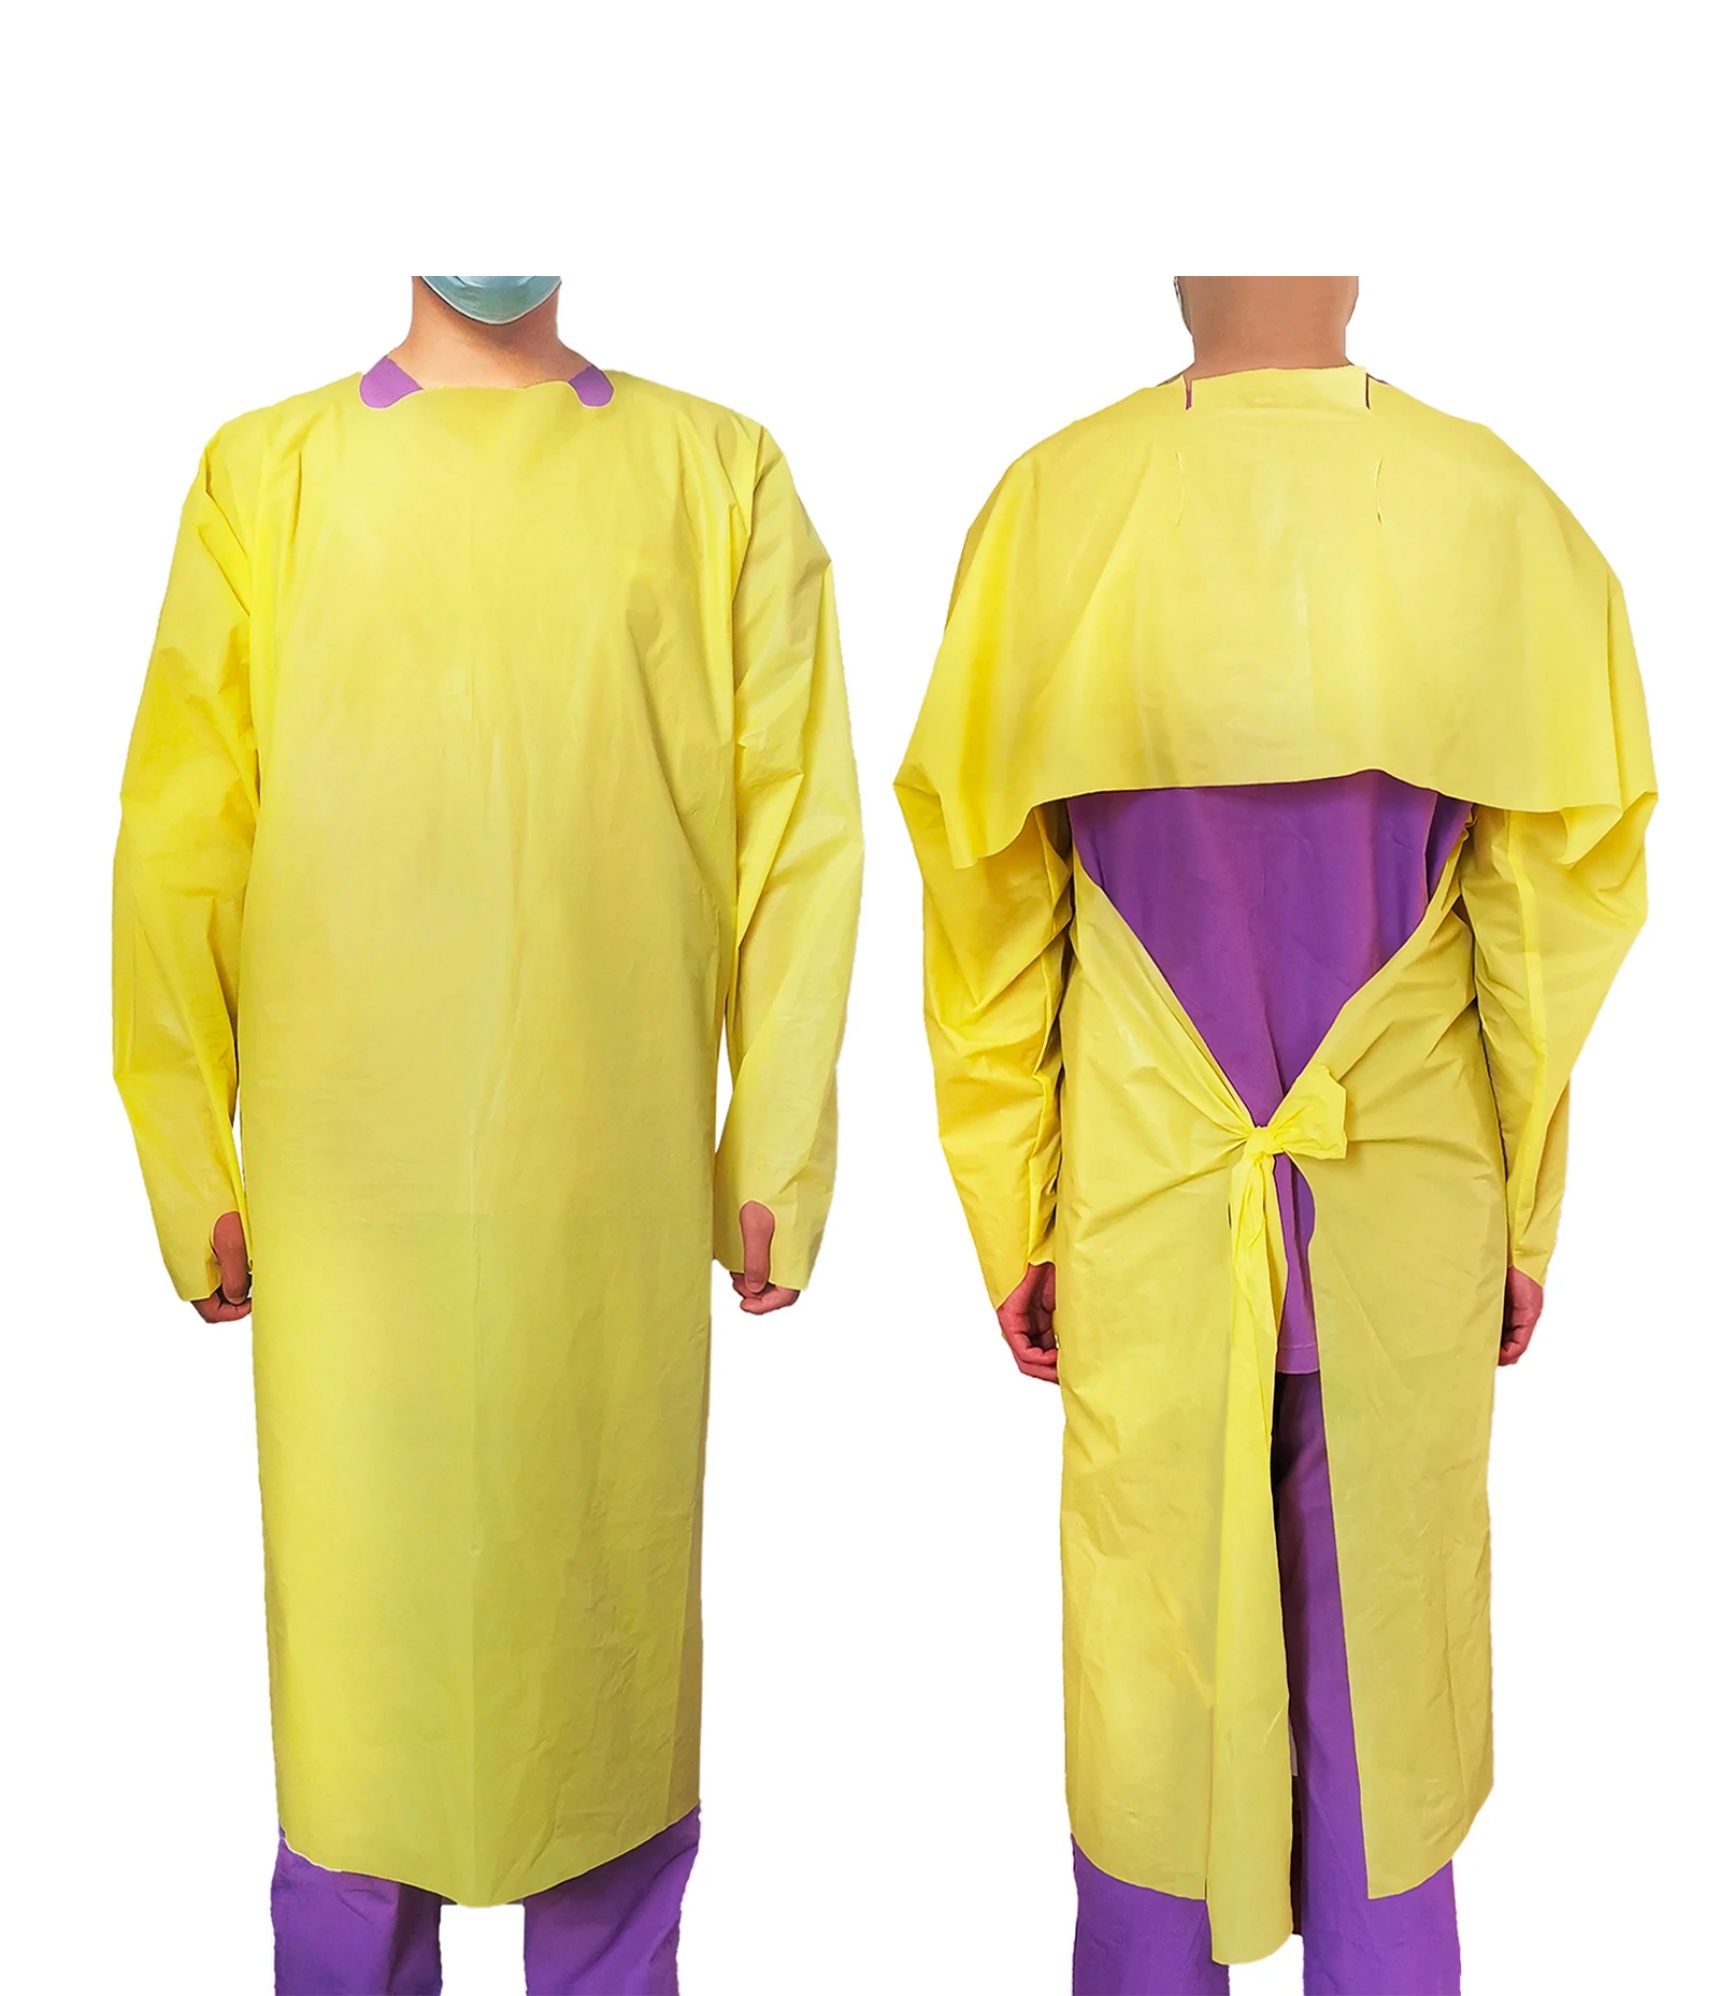
FDA 510(k), AAMI Level 3, Protective Gown - 25 GSM Yellow
Brand: AZAC Group
Available at Amazon .com ?? (click to shop Amazon) *** For bulk or wholesale orders, click to contact us *** FREE SHIPPING?? within the U.S. Plastic Disposable Gown - fast and easy tear-off AAMI Level 3 and p asses the synthetic blood & bacteriophage tests For moderate and high-risk environments (not for surgical room use) Made of 25 GSM material for better protection Texture-Embossed for better look and feel CPE film Weight per garment: 45??grams (+/- 3 grams) Smooth seam outside XL Size - 61.4 inches in length Computer-controlled ultrasonic cut for smooth edges Thermally sealed seams for better liquid resistance compared to sewn seams Individually folded for easy takeaway Packaging Options: 20 Pack (20 gowns/bag x 1 bag) 80 Pack (20 gowns/bag x 4 bags) 200 Pack (20 gown/bag x 10 bags)
Category: Business & Industrial > Medical > Hospital Gowns > Isolation Gowns